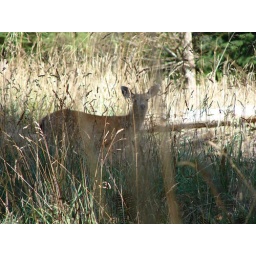
Deer thinking she is hidden from my view by the tall grass in the field at Brigade Bay